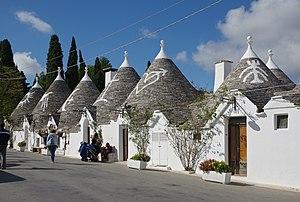
Cet article recense les sites inscrits au patrimoine mondial en Italie.
Cet article recense les sites concernés par l'observatoire mondial des monuments en 2006.
La région des Pouilles, dite plus couramment les Pouilles, voire la Pouille, est une région d'Italie, située dans l'extrême sud-est du pays. Son gentilé est Apulien. La région compte un peu plus de 4 millions d'habitants et son chef-lieu et principale agglomération est Bari. Délimitée par les régions de Molise au nord, de la Campanie à l'ouest et de la Basilicate au sud-ouest, la région est baignée par la mer Adriatique à l'est et la mer Ionienne au sud. Administrativement, la région comprend la ville métropolitaine de Bari et les provinces de Barletta-Andria-Trani, Brindisi, Foggia, Lecce et Tarente.